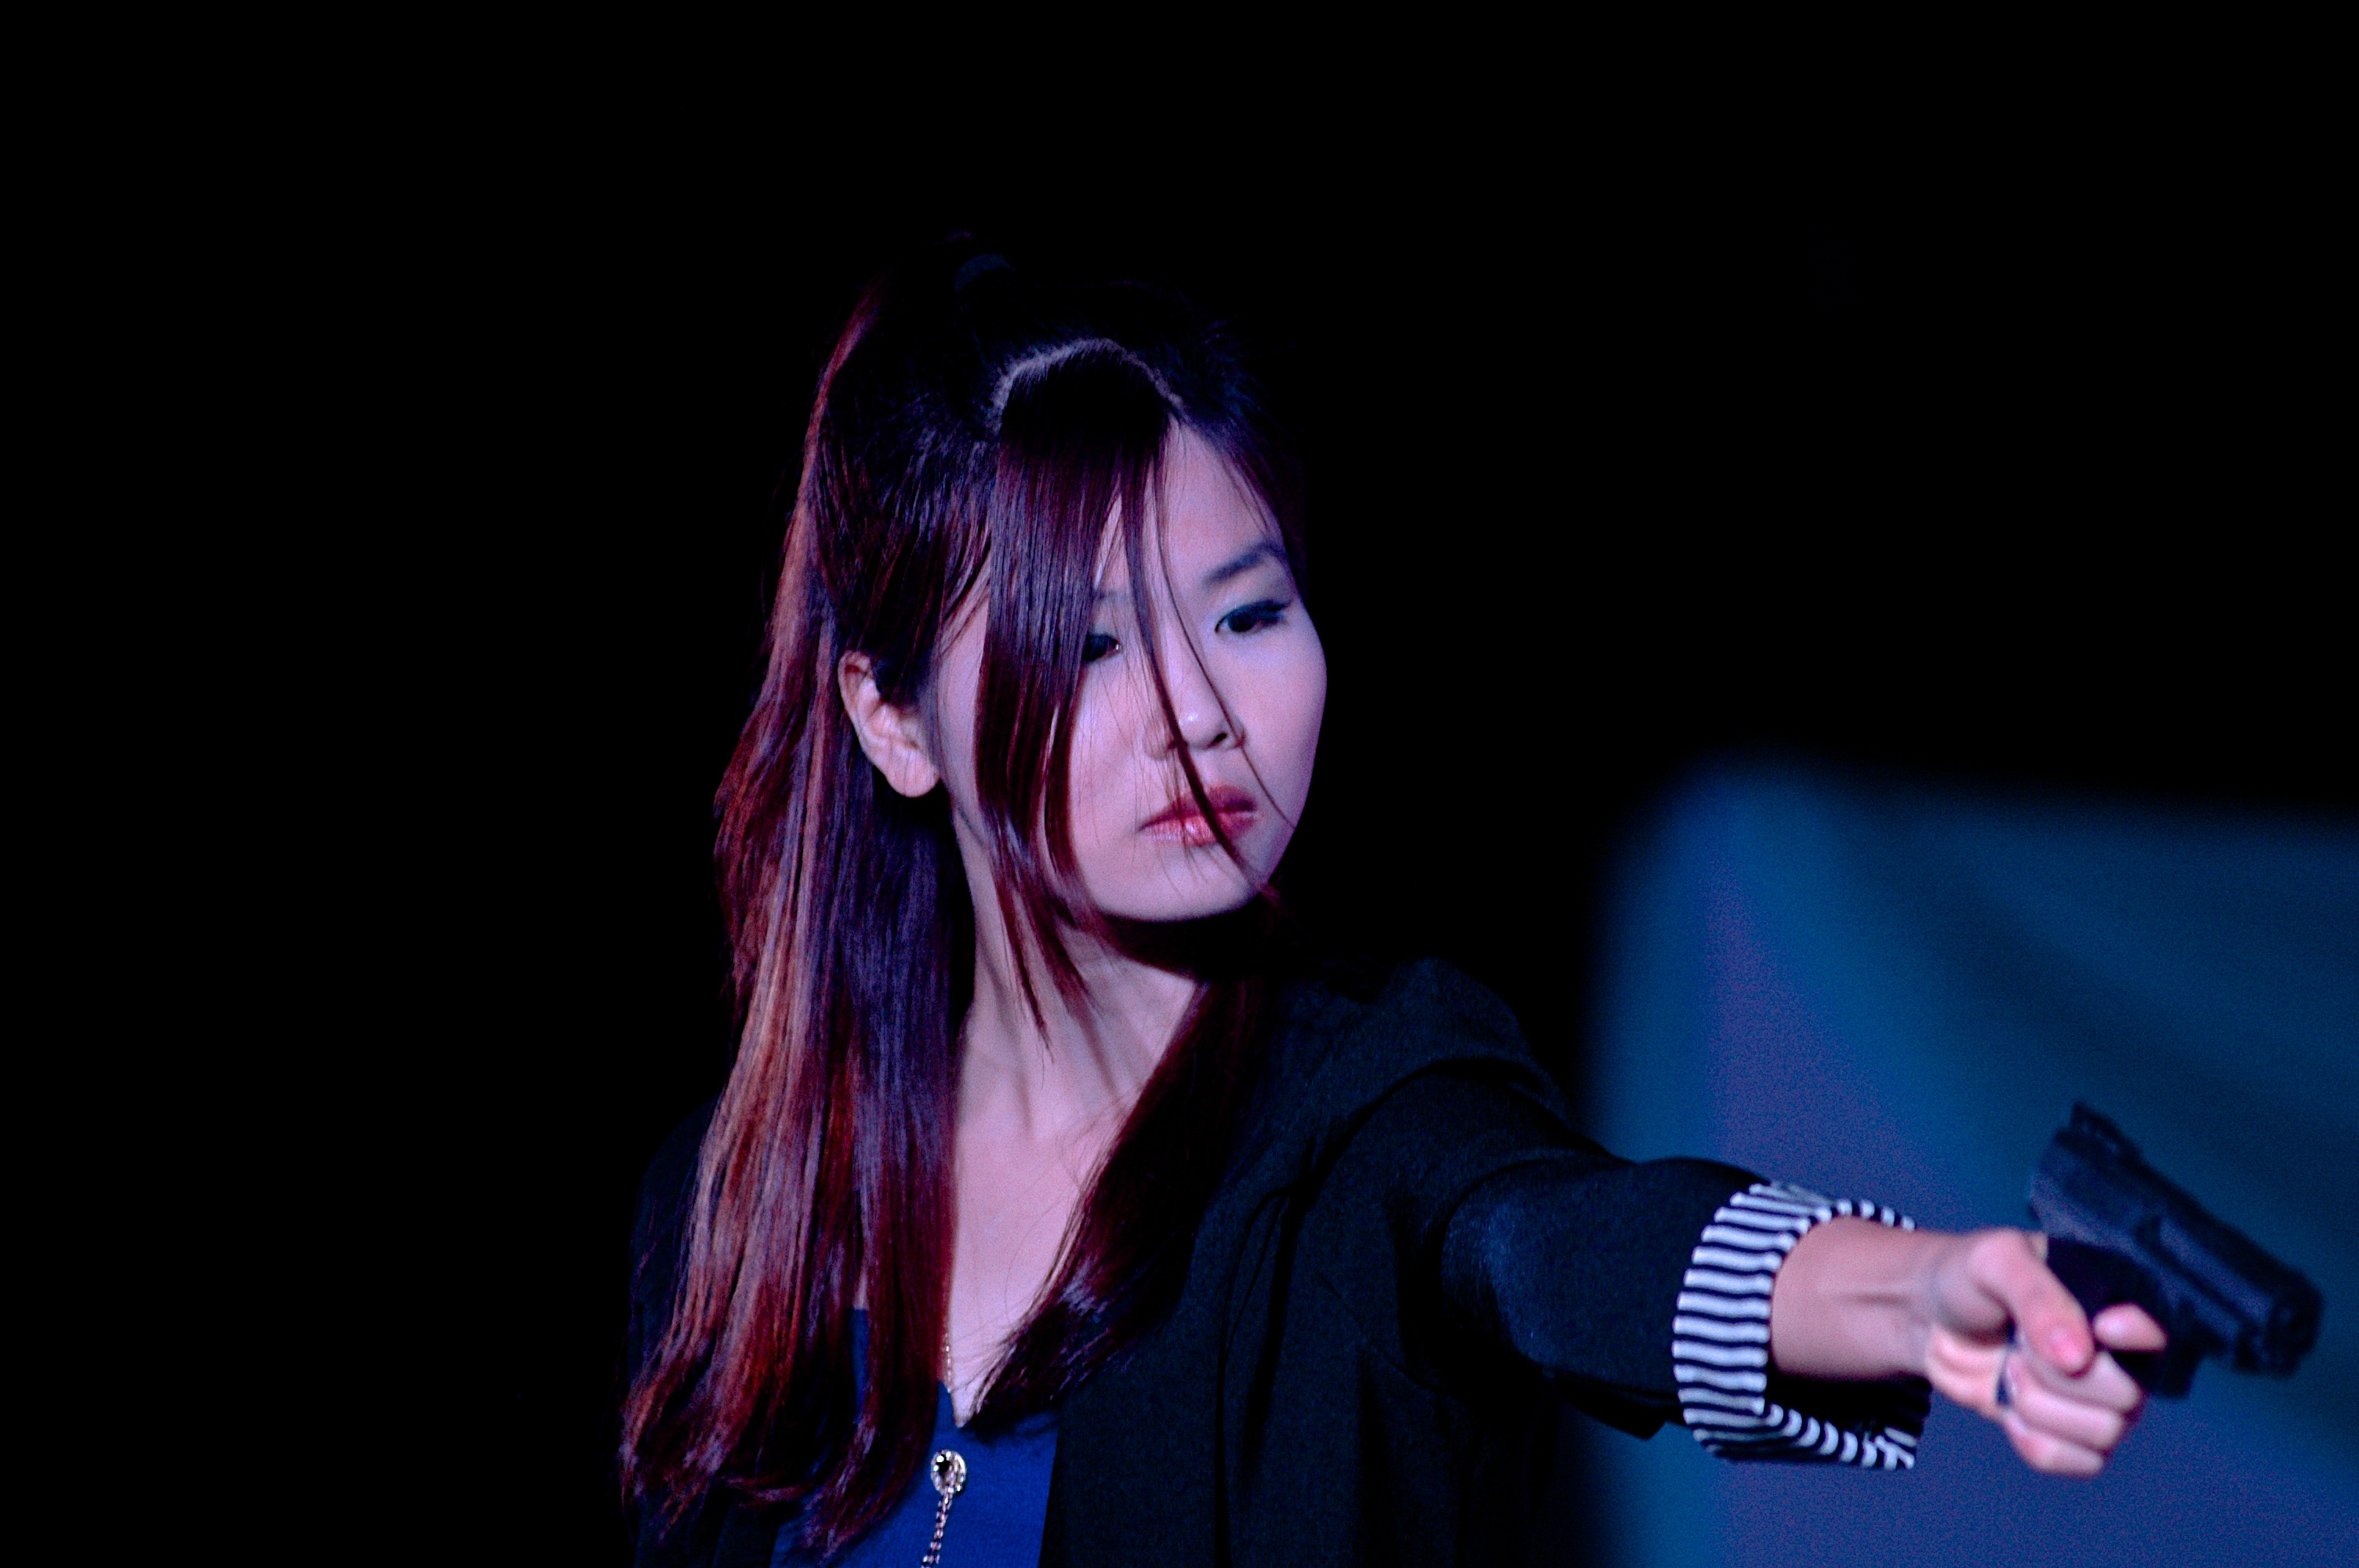
night, play, band, student, darkness, blue, stage, performance, university, singing, collage, china, anime, guangzhou, screenshot